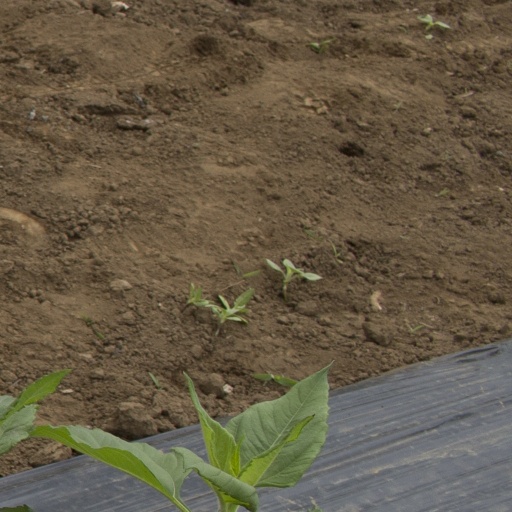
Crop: Jerusalem artichoke